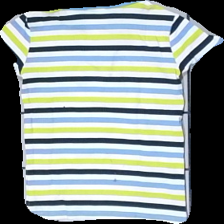
View: back
Type: T-shirt
Category: Children
Brand: H&M
Colors: Blue, Green, Black, Multicolor
Material: 100% cotton
Pattern: Striped
Cut: Regular, C-collar
Size: 98
Stains: Major
Price range: <50
Recommended usage: Recycle